Finnhorse

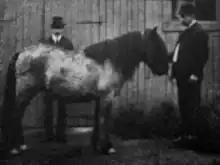
Contrasting early types: A small, stocky roan Finnish horse from Karelian Isthmus, photographed in 1909. high.

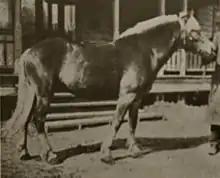
Contrasting early types: A more refined flaxen-maned chestnut Finnhorse from Central Finland, photographed in 1910. high.

Later, agronomist Axel Alfthan (1862–1934) and veterinarian Kaarlo Gummerus (1840–1898) expanded Aspelin's hypothesis, proposing that the horse population later diverged into Eastern Finnish and Mid-Finnish types, which had remained distinguishable as late as the turn of the 20th century. Photographs support these claims: the small Karelian horse was blocky and stout, with pronounced withers, a short neck and large head. The small horse from central Finland, on the other hand, was "more noble", with a longer body, lighter neck and more refined head. The Swedish professor Eric Åkerblom even suggested that the Finnish horse spread along river valleys to Troms, Norway, and was the ancestor of the Nordlandshest/Lyngshest, found around the Lyngenfjord. The Norwegians continue to utilise Finnhorse bloodlines, having purchased the Finnish pony-type stallion Viri 632-72P for stud use in 1980. However, Åkerblom dismissed the possibility that the eastern Finnhorse came from same prototype as the western pony breeds.